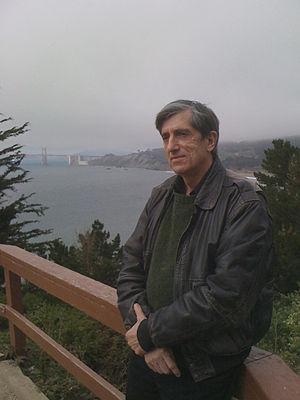
Kevin Wayne Jeter, né le 26 mars 1950 à Los Angeles, est un écrivain de science-fiction et d'horreur américain.